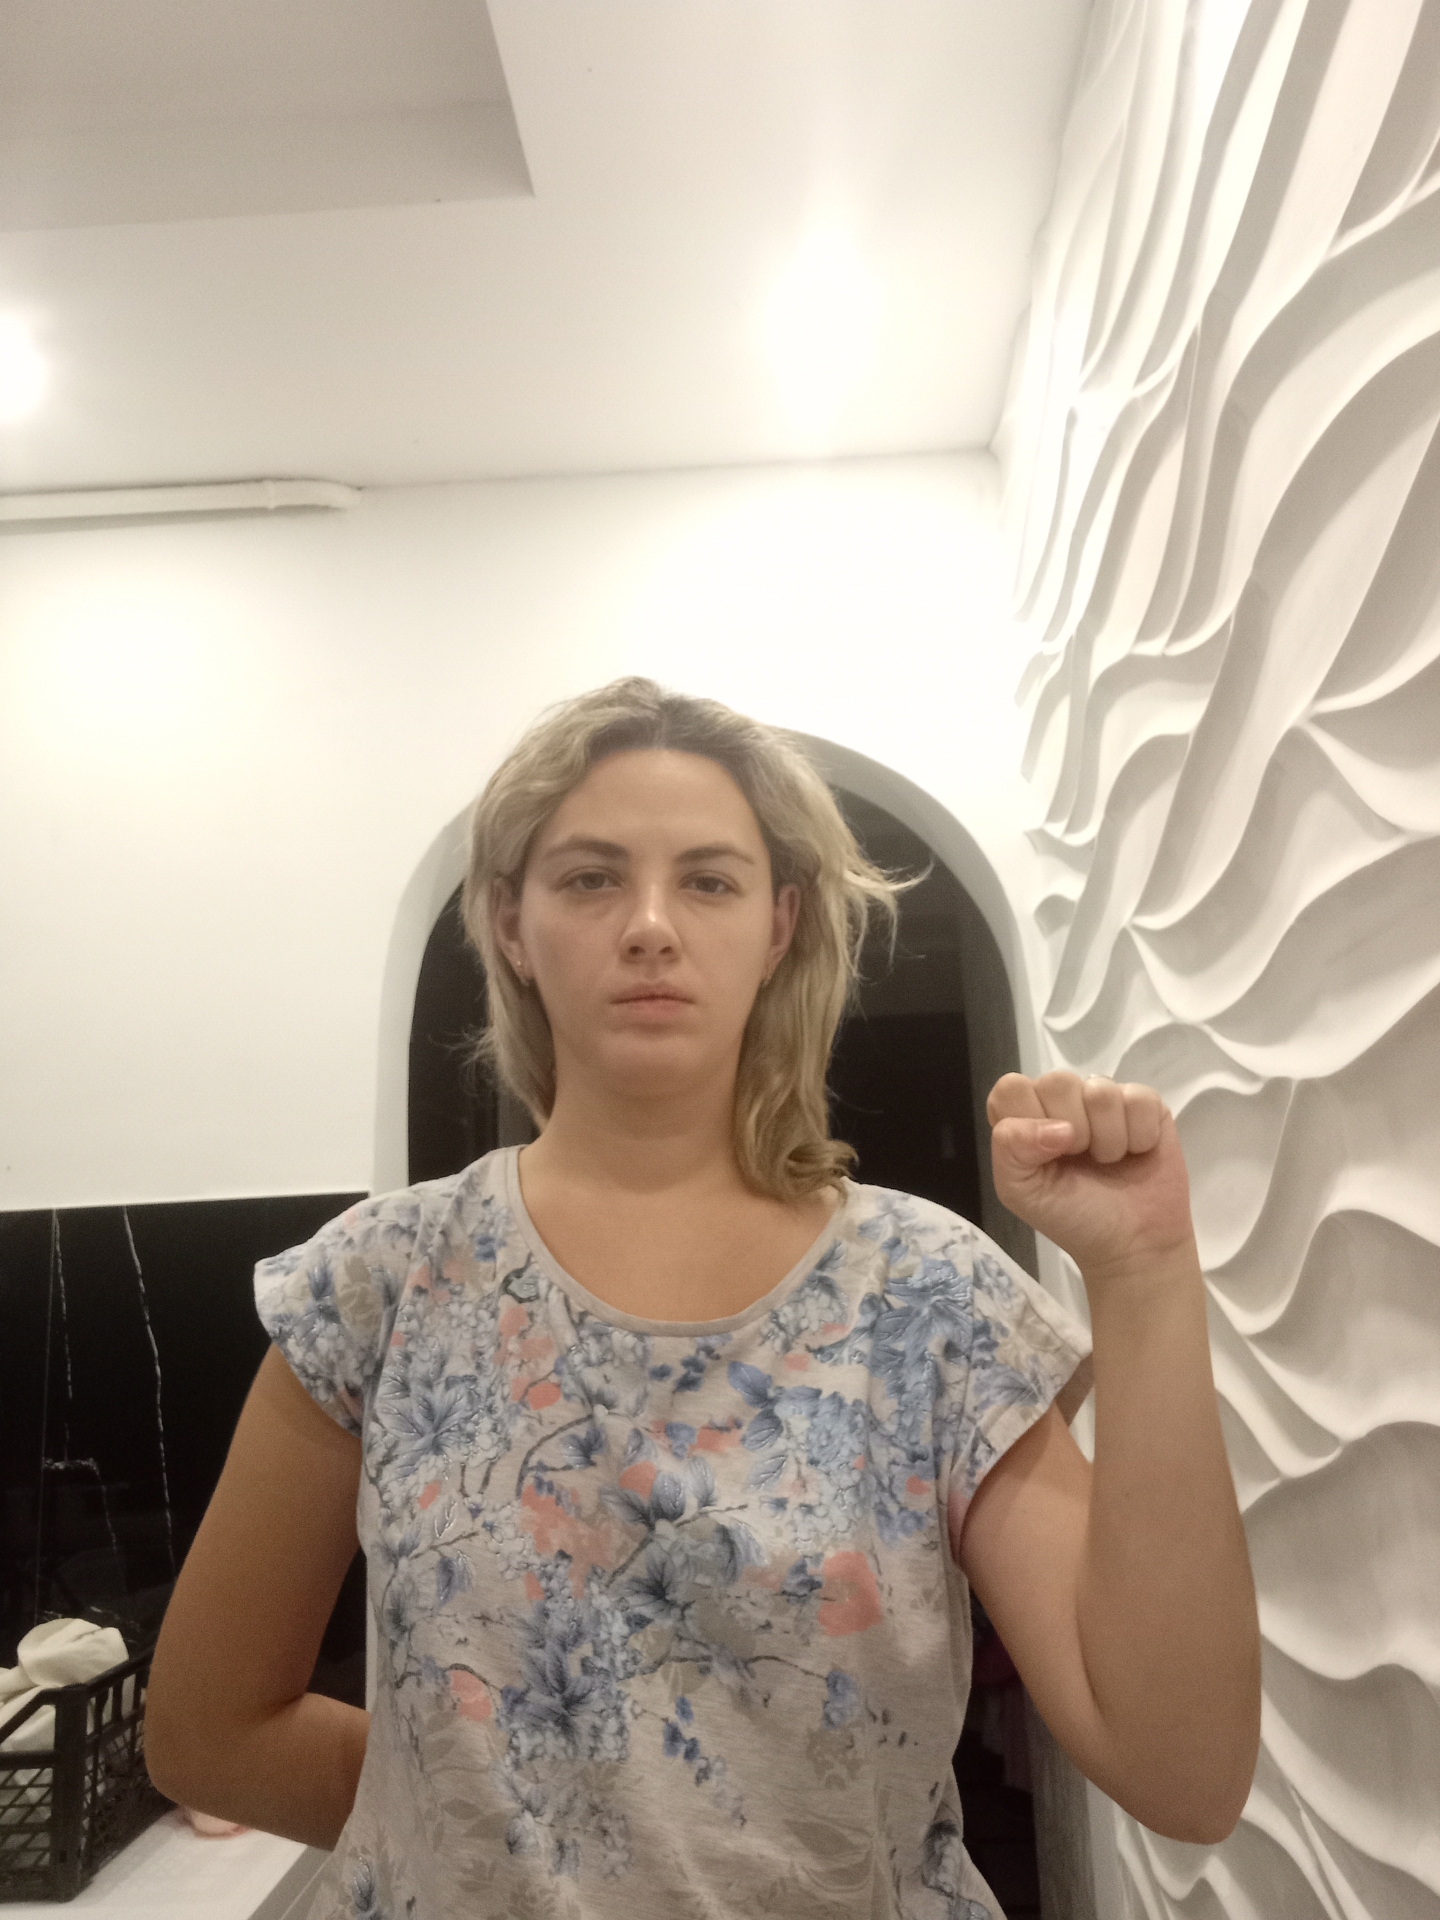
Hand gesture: fist